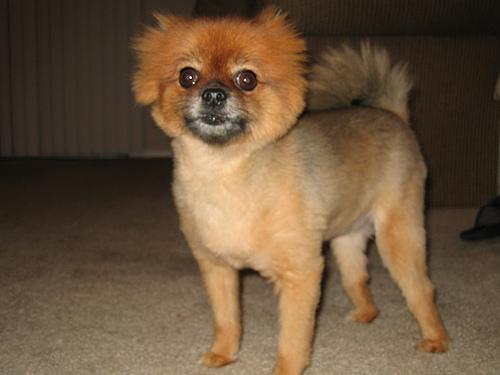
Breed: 1936-n000005-Pomeranian